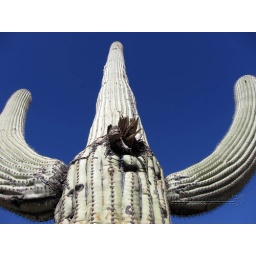
A cactus in the Arizona desert against a blue sky